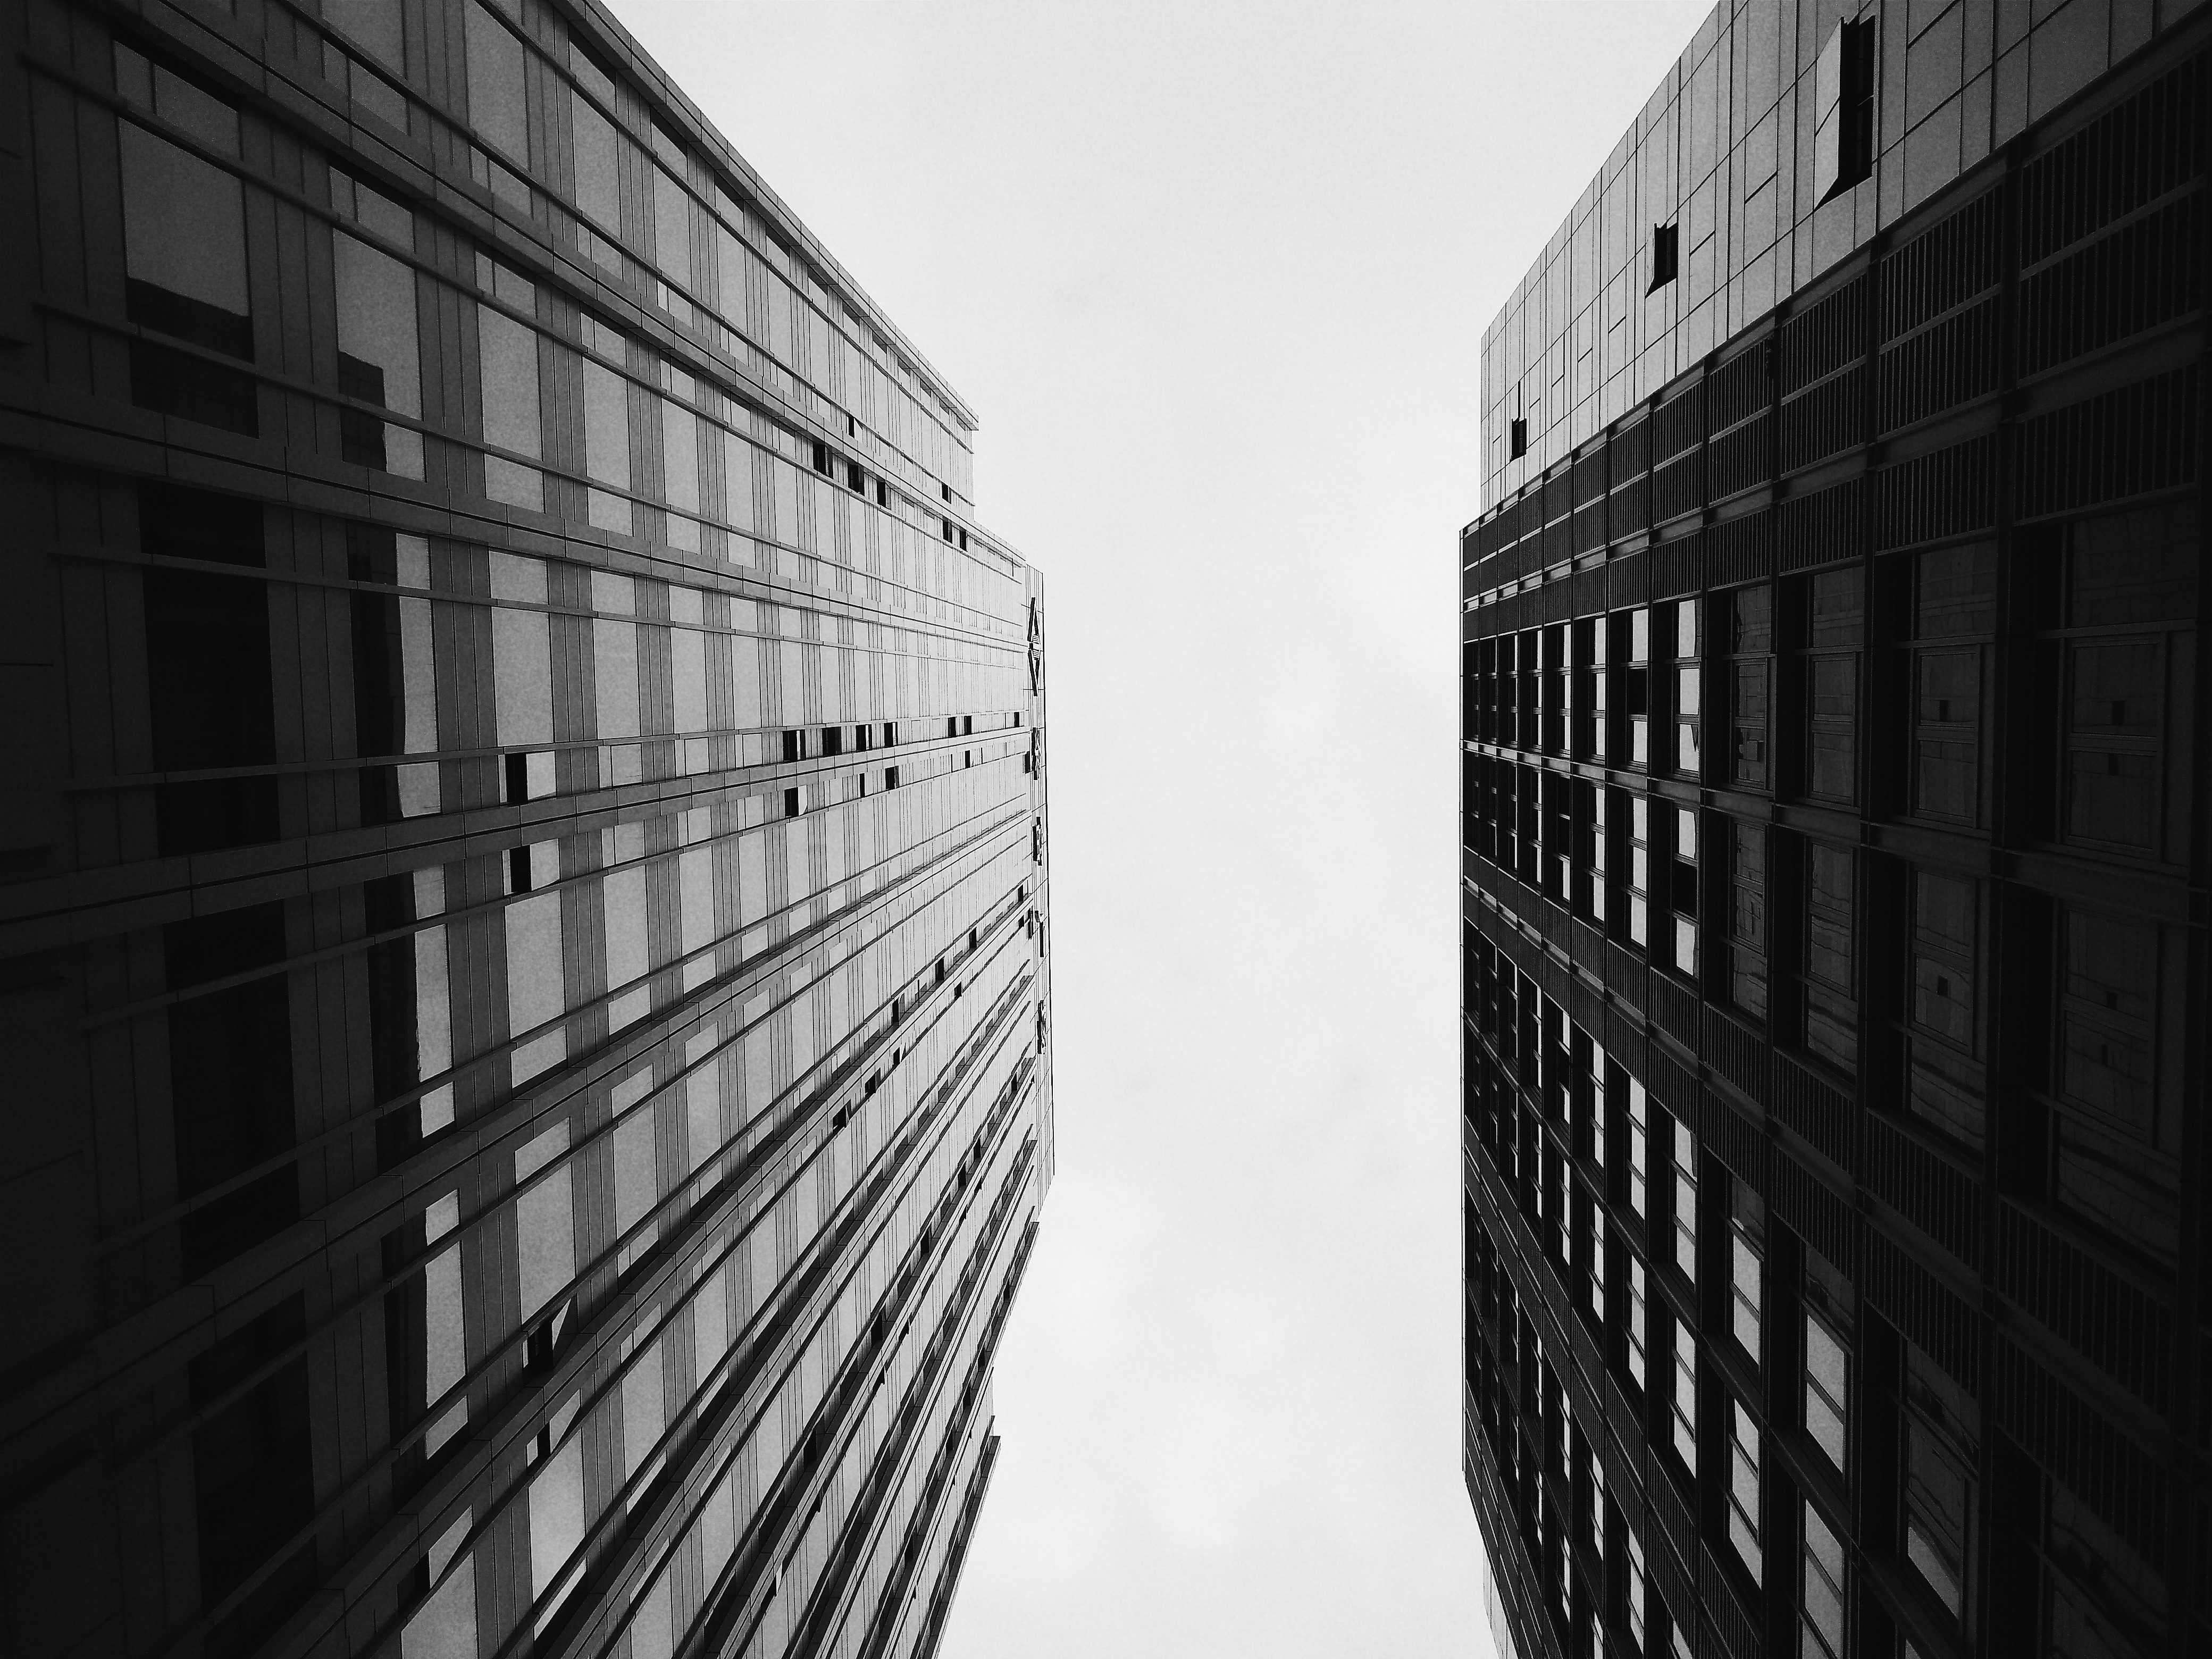
light, black and white, architecture, white, street, window, building, alley, city, skyscraper, cityscape, line, tower, facade, black, monochrome, tower block, symmetry, shape, metropolis, urban area, monochrome photography